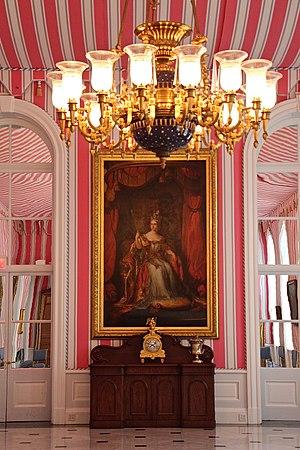
Salle de la tente, Rideau Hall, 1 promenade Sussex, Ottawa, ON K1A 0A1.